Jakob Ammann

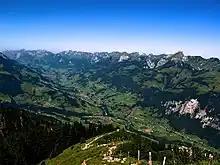
View of Simmental valley, birthplace of Jakob Ammann

On 12 March 1671, he is noted as the sponsor for a baptism in the state church. In June 1680, government correspondence from Oberhofen asked for counsel from authorities in Bern on how to deal with a Jakob Ammann who had "become infected with the Anabaptist sect". This is the first known reference to Ammann as an Anabaptist. This indicates a conversion to Anabaptism sometime between 1671 and 1680. Sometime between his conversion and 1693, he was ordained to the ministry, possibly by Hans Reist who would later become one of his greatest opponents.